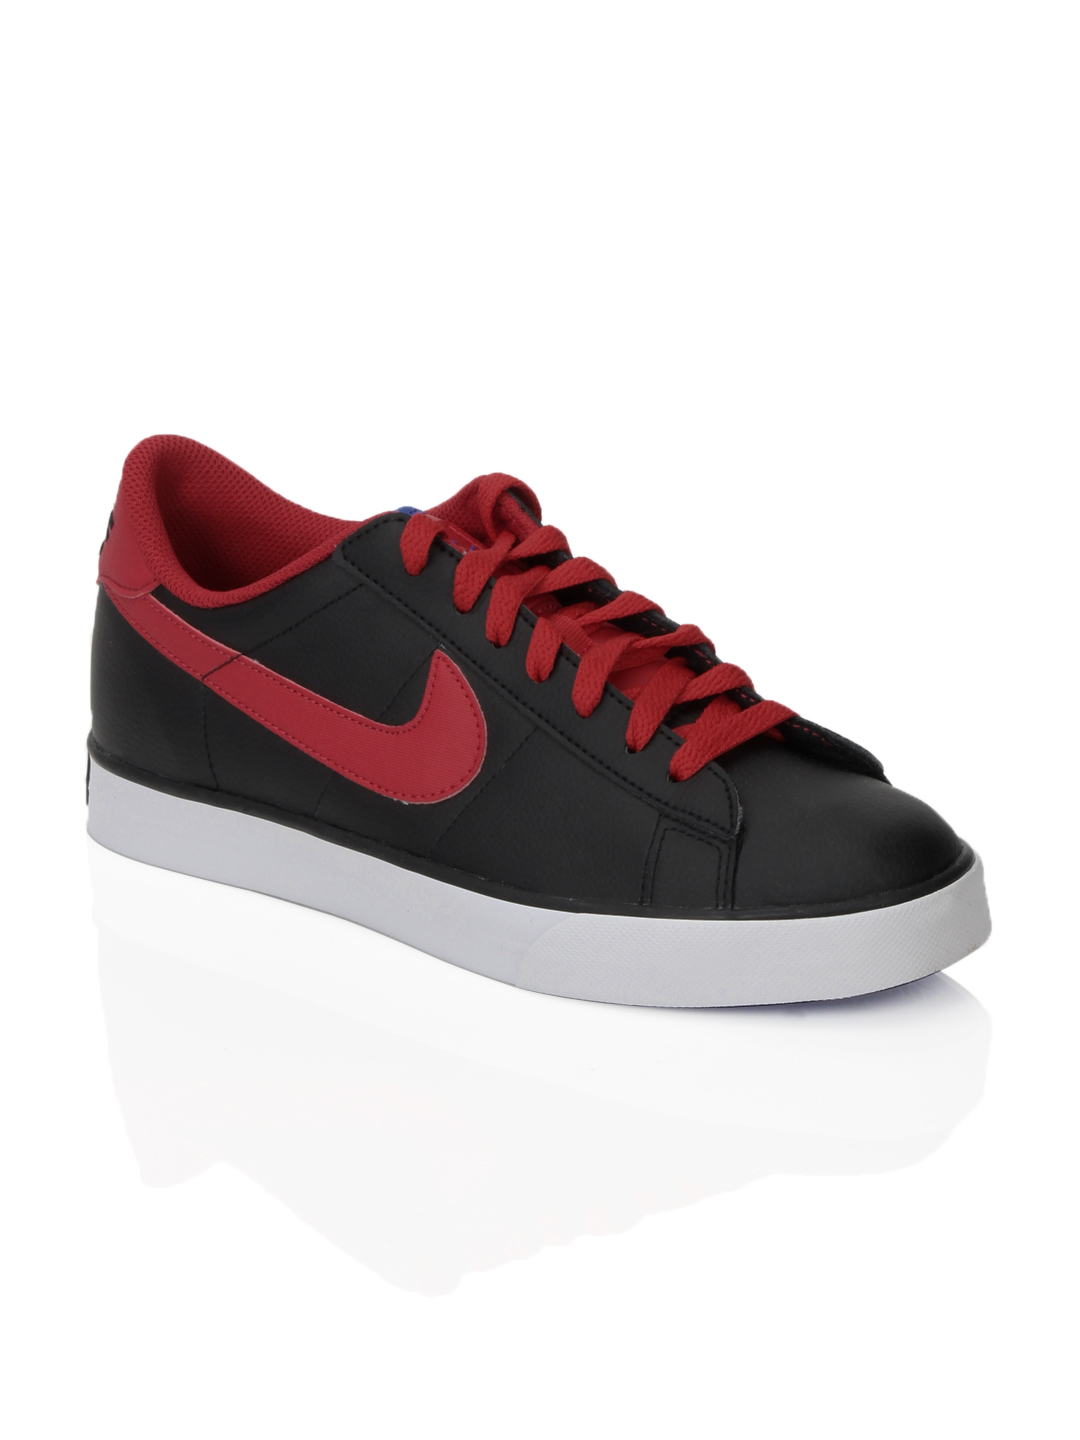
Nike Men Sweet Classic Leather Black Shoes
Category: Footwear / Shoes / Casual Shoes
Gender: Men
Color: Black
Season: Summer 2012
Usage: Casual